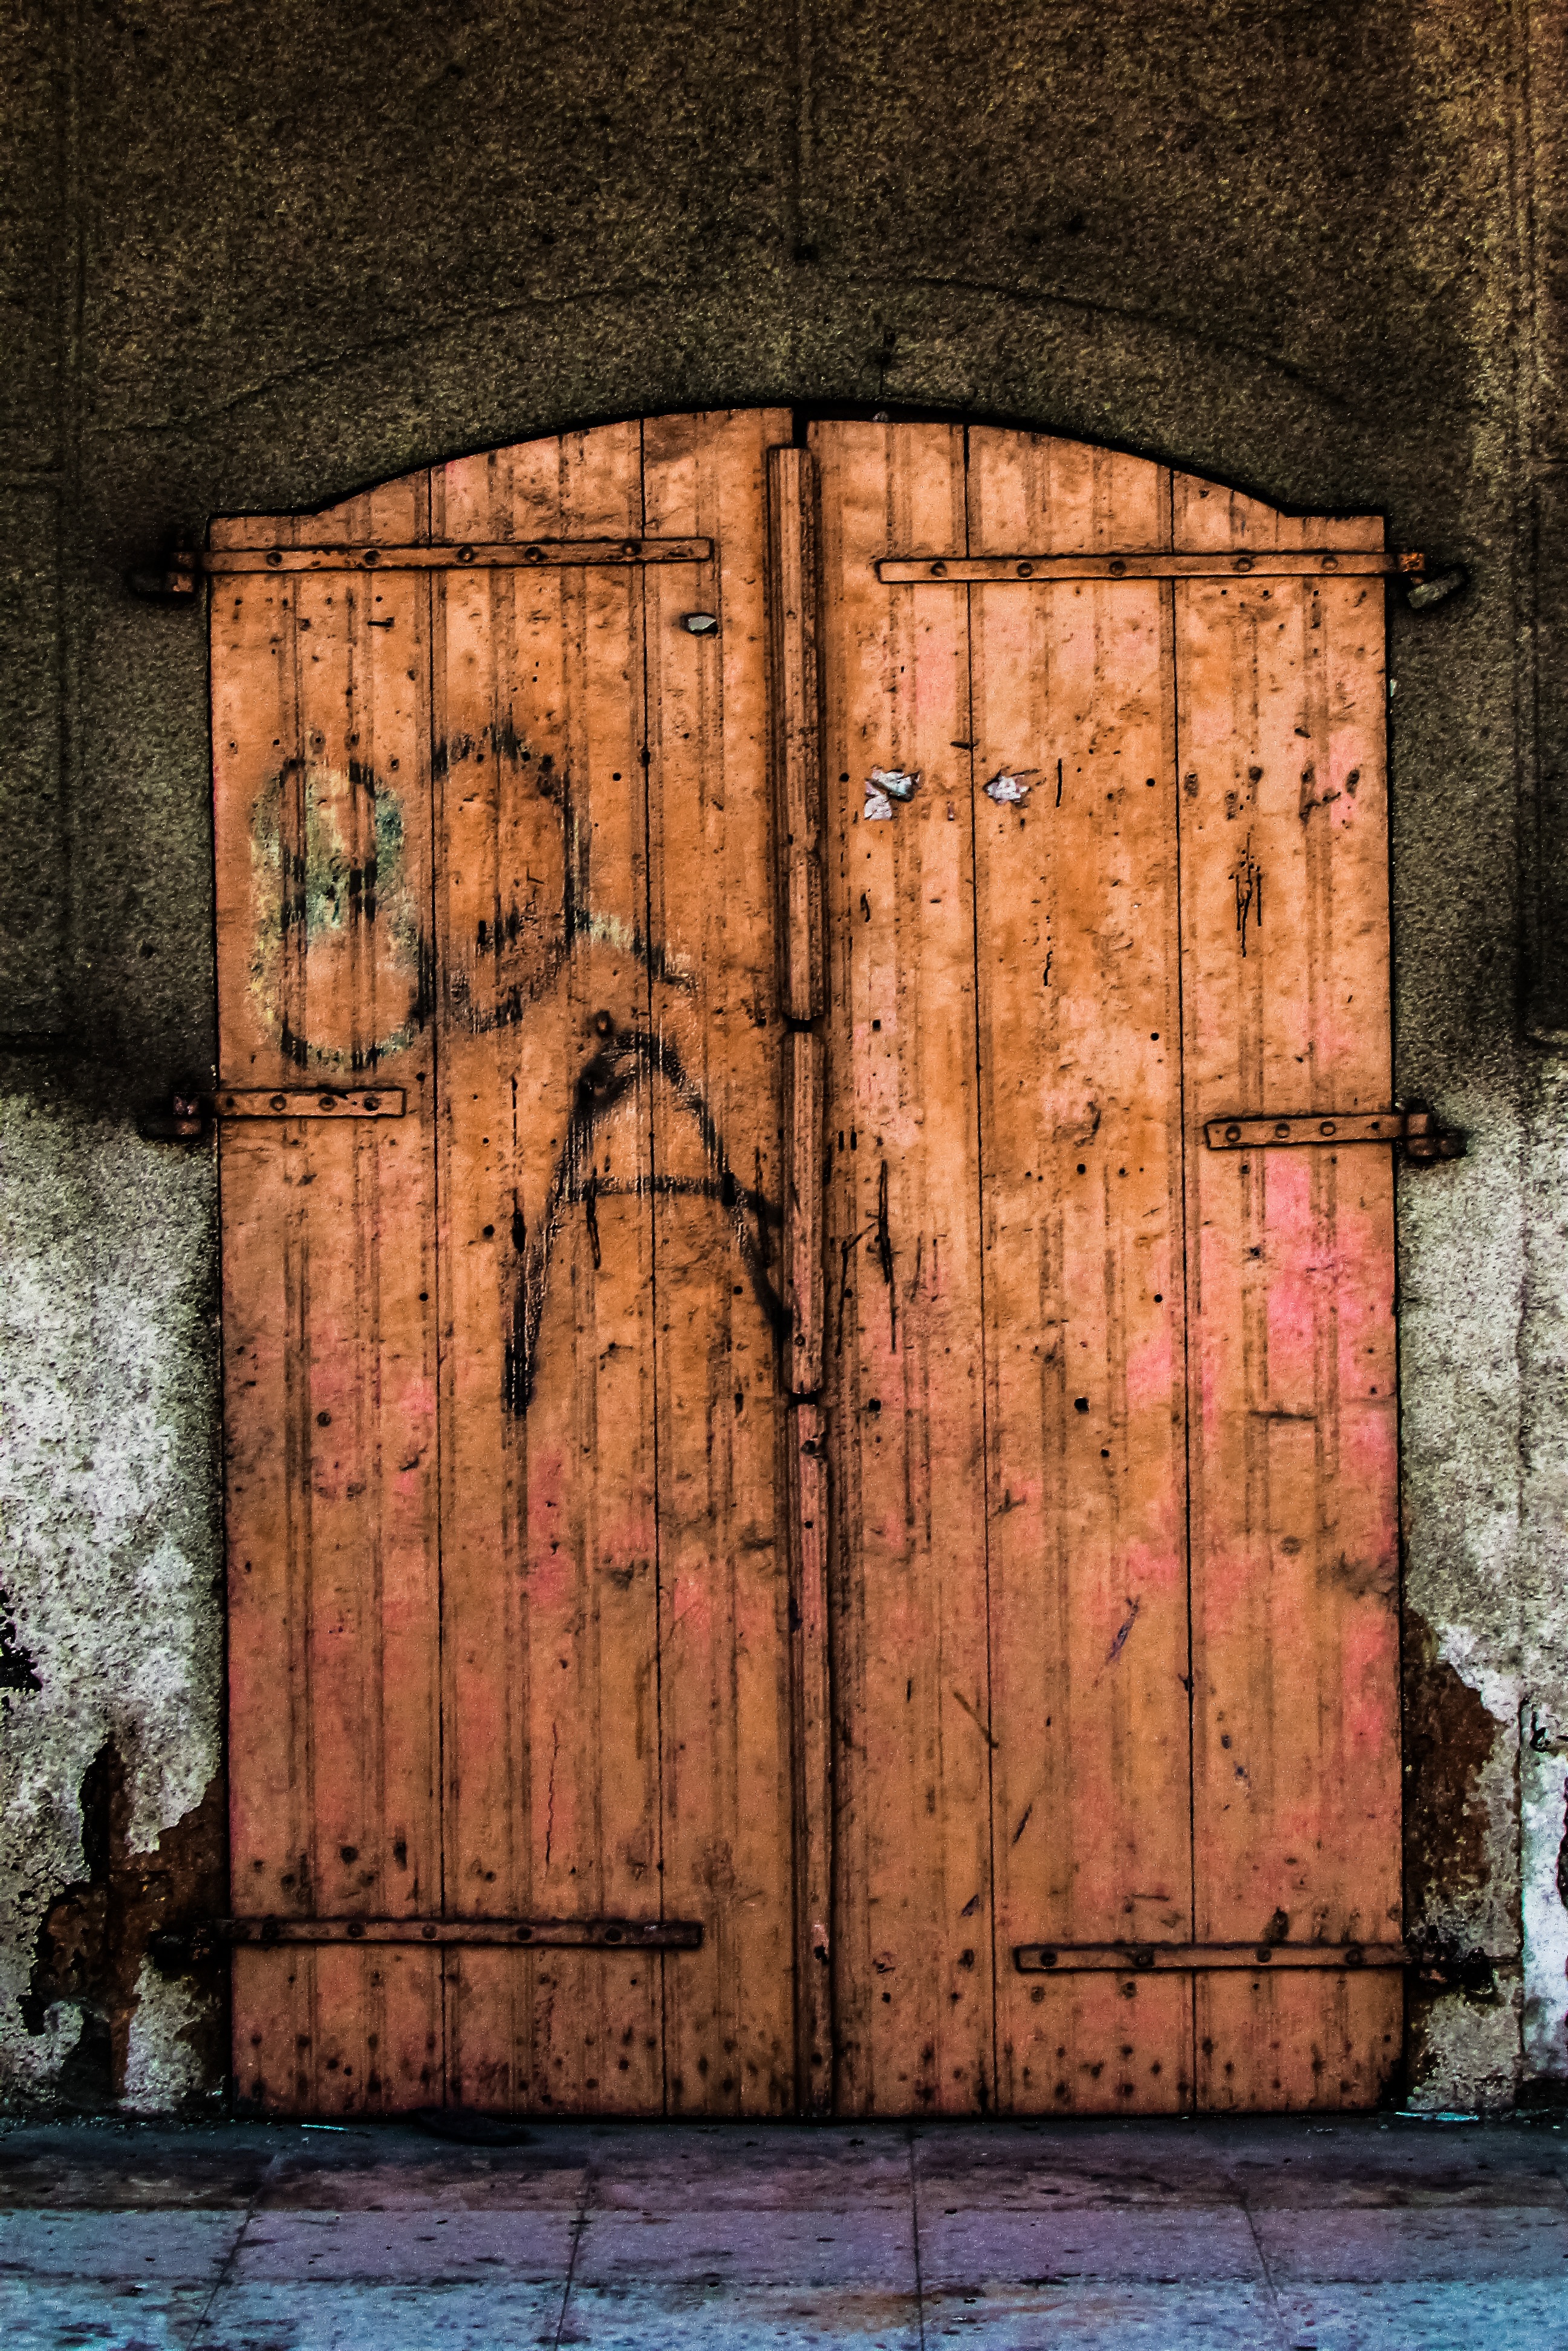
architecture, wood, texture, window, old, wall, village, entrance, color, facade, gate, brick, door, art, wooden, old door, cyprus, aged, man made object, ancient history